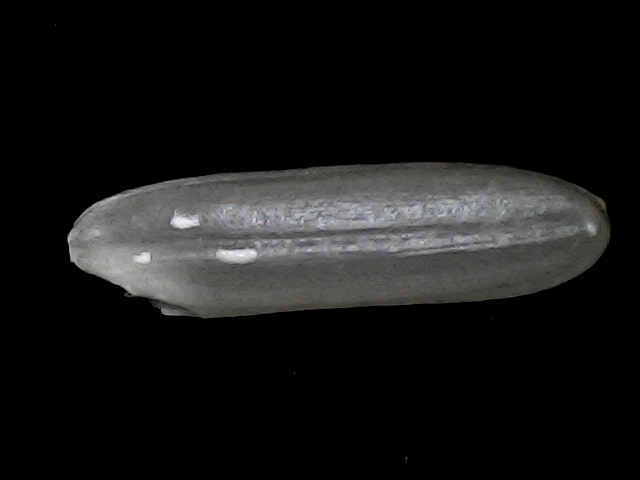
Rice variety: BRRI102